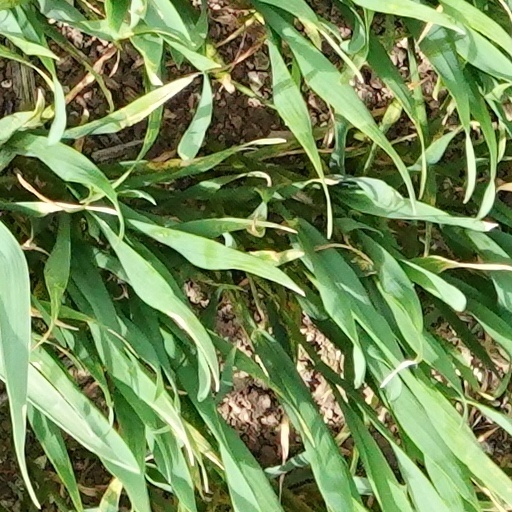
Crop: wheat